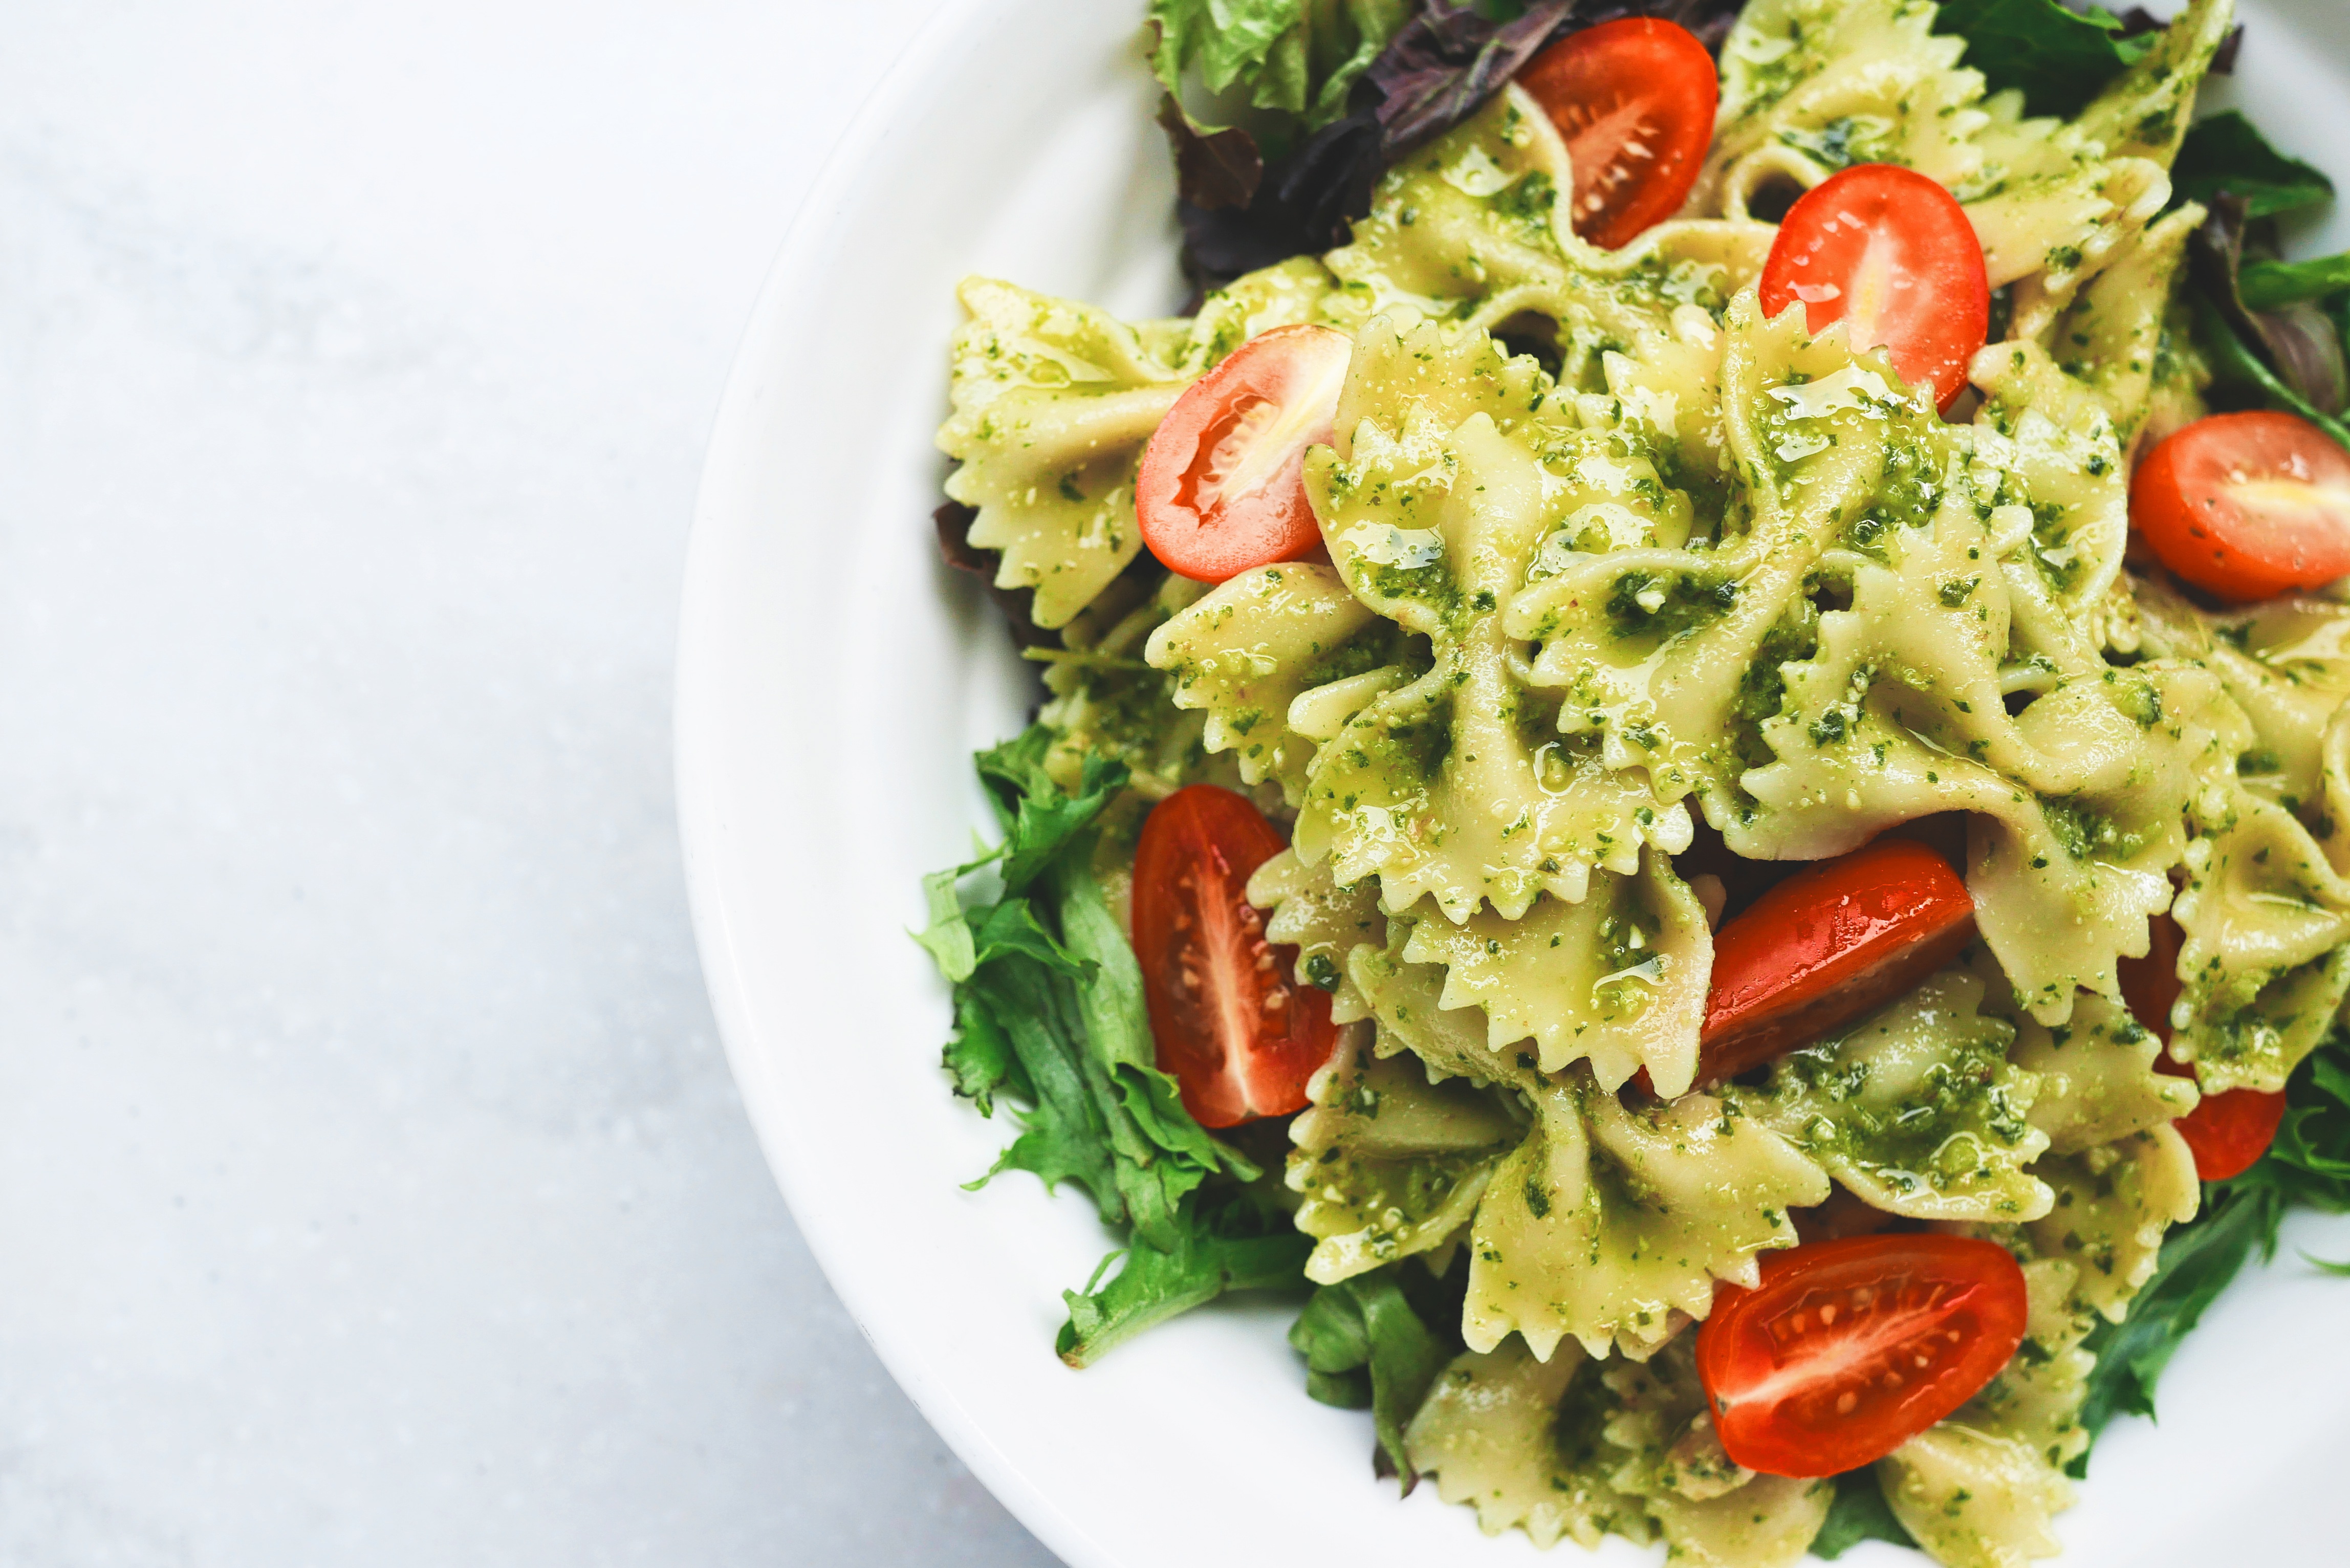
dish, meal, food, salad, produce, vegetable, plate, healthy, cuisine, delicious, pasta, lettuce, pesto, tomato, close up, nutrition, vegetarian food, diet, italian food, european food, epicure